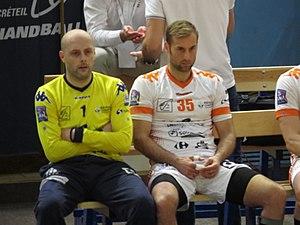
Match du championnat de France de Hand entre Créteil et Chartres Victoire de Créteil 39 - 35 1
La saison 2015-2016 du Chartres Métropole Handball 28 est la première du club en championnat de France de handball masculin.
Nebojša Grahovac, né le 11 février 1984 à Prijedor, est un handballeur international bosnien. Il joue à Chartres depuis 2013.